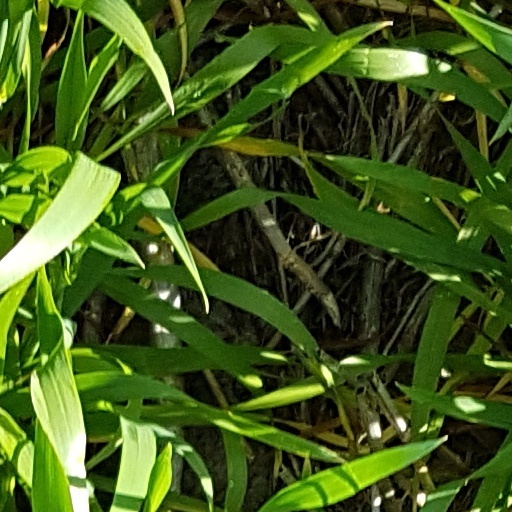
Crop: wheat